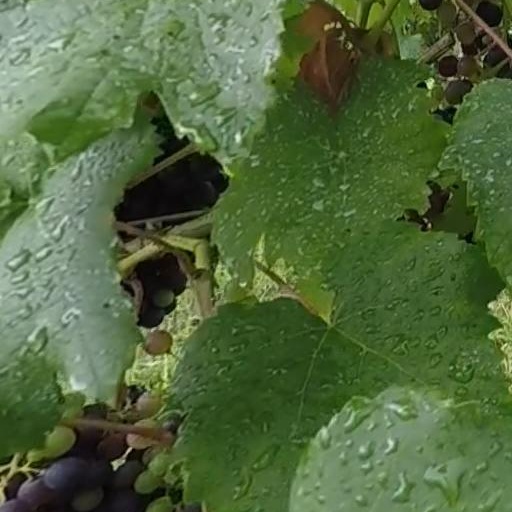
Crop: grape